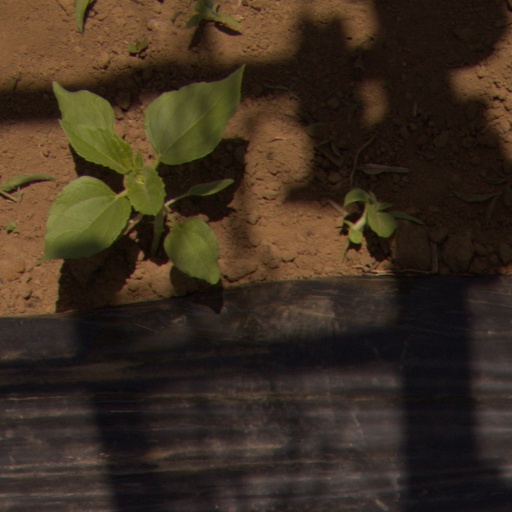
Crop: Jerusalem artichoke